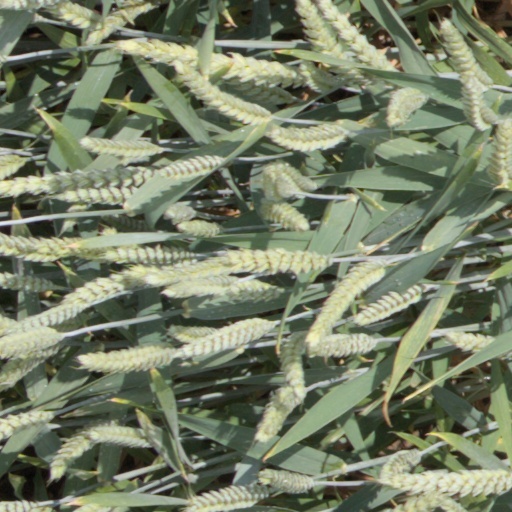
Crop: wheat